Ischionodonta

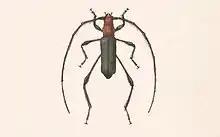

Ischionodonta is a genus of beetles in the family Cerambycidae, containing the following species: